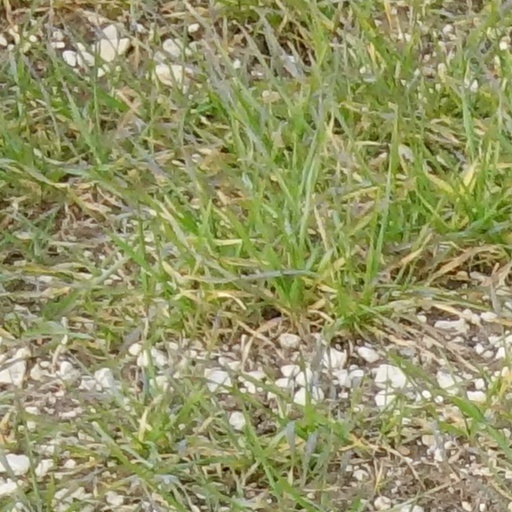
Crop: wheat